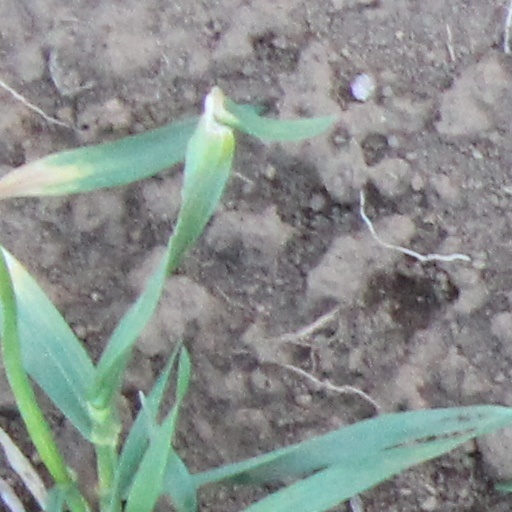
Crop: wheat